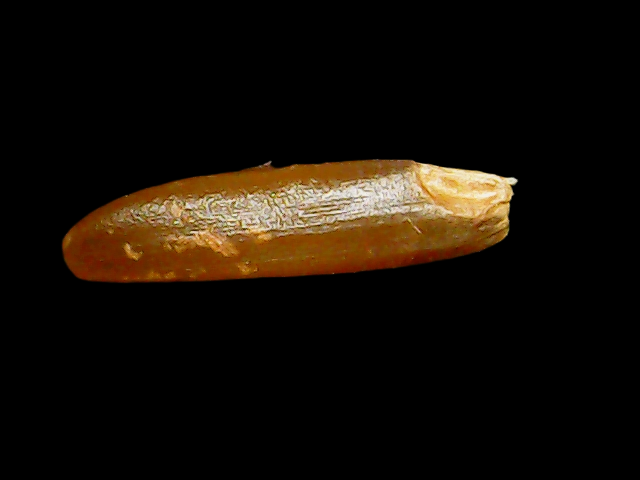
Rice variety: Binadhan20